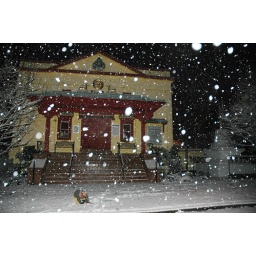
This boy told me he was making a mountain - a volcano - directly at the bottom of the staircase in the snow!